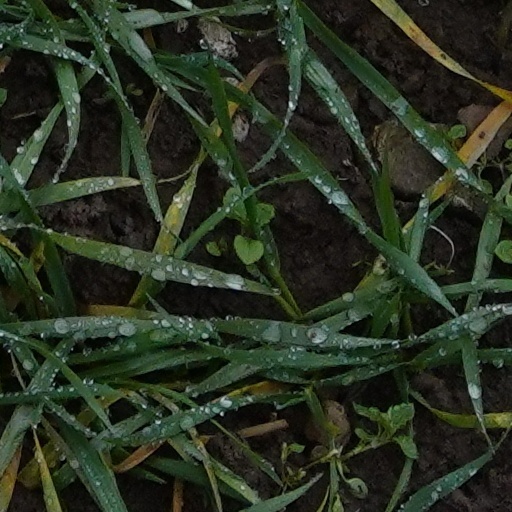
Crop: wheat